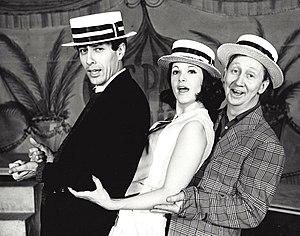
Linda Lavin, née le 15 octobre 1937 à Portland, est une actrice, réalisatrice et chanteuse américaine.